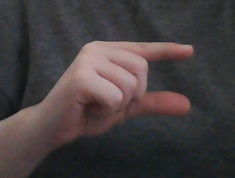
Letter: dal